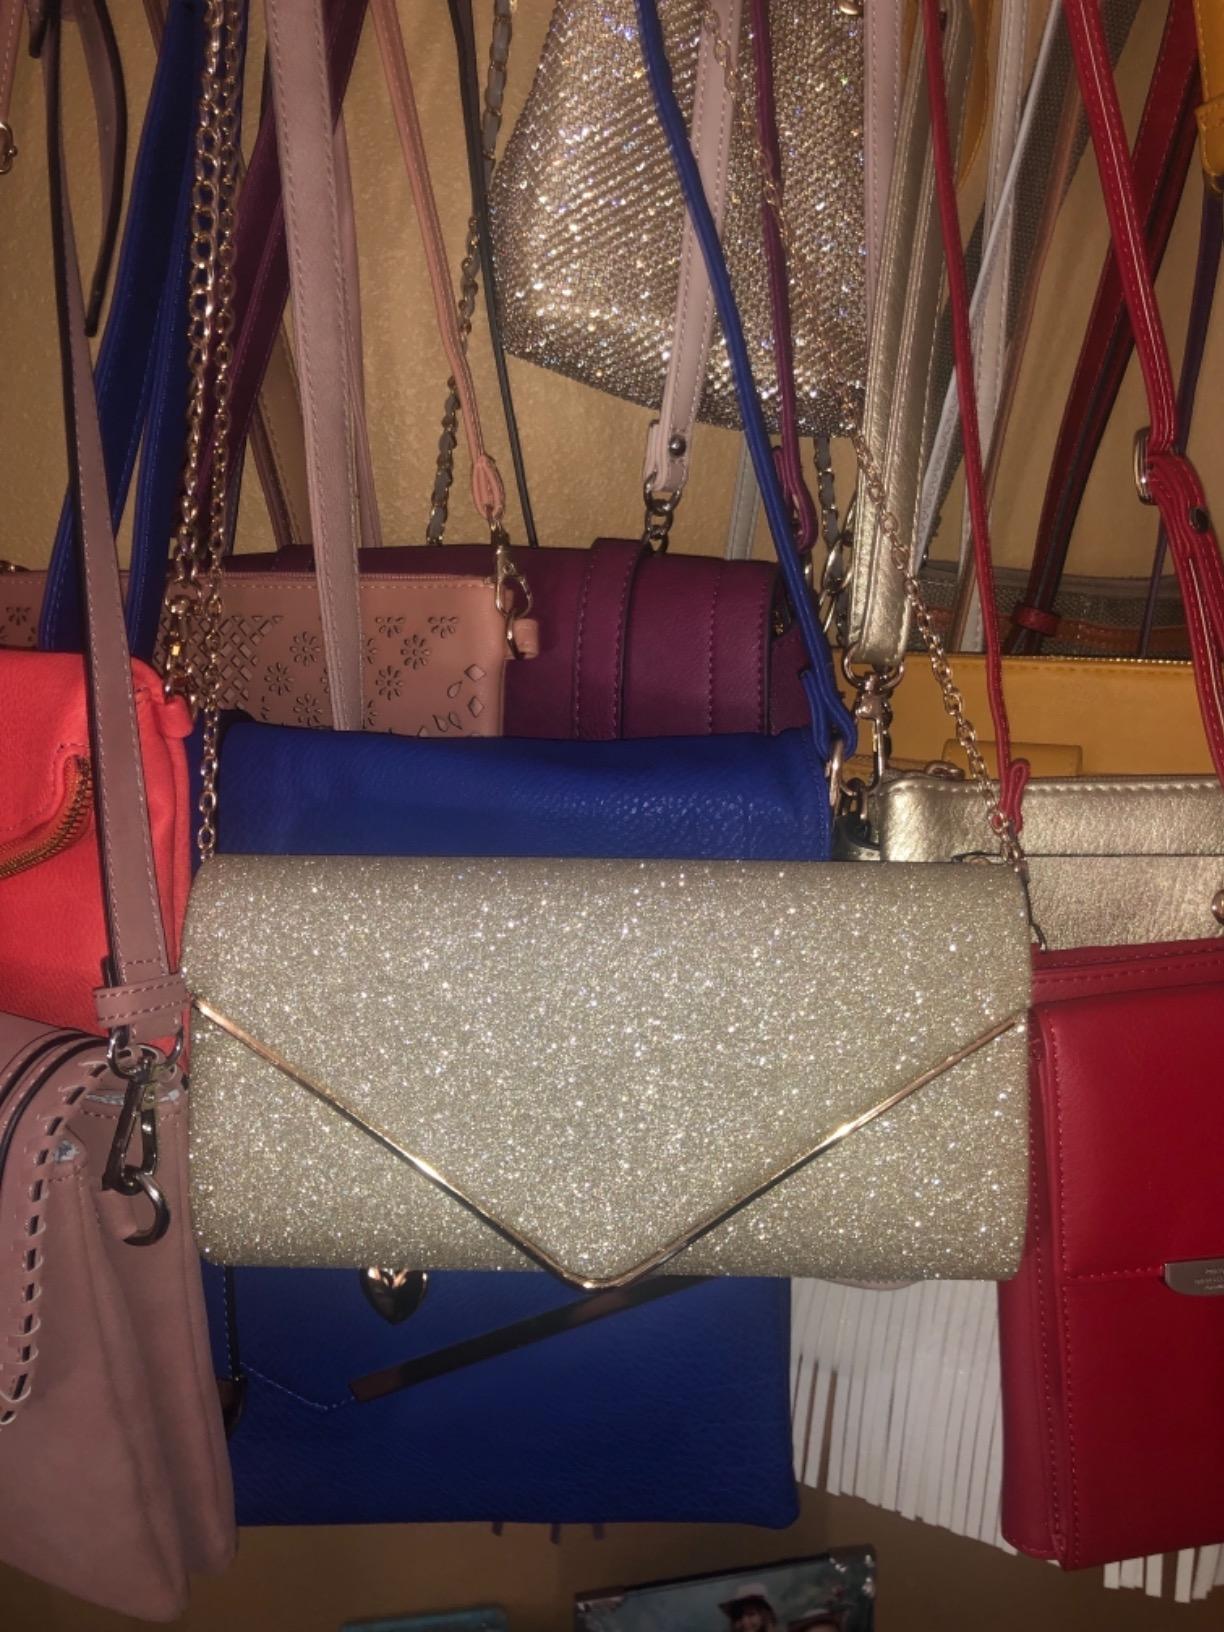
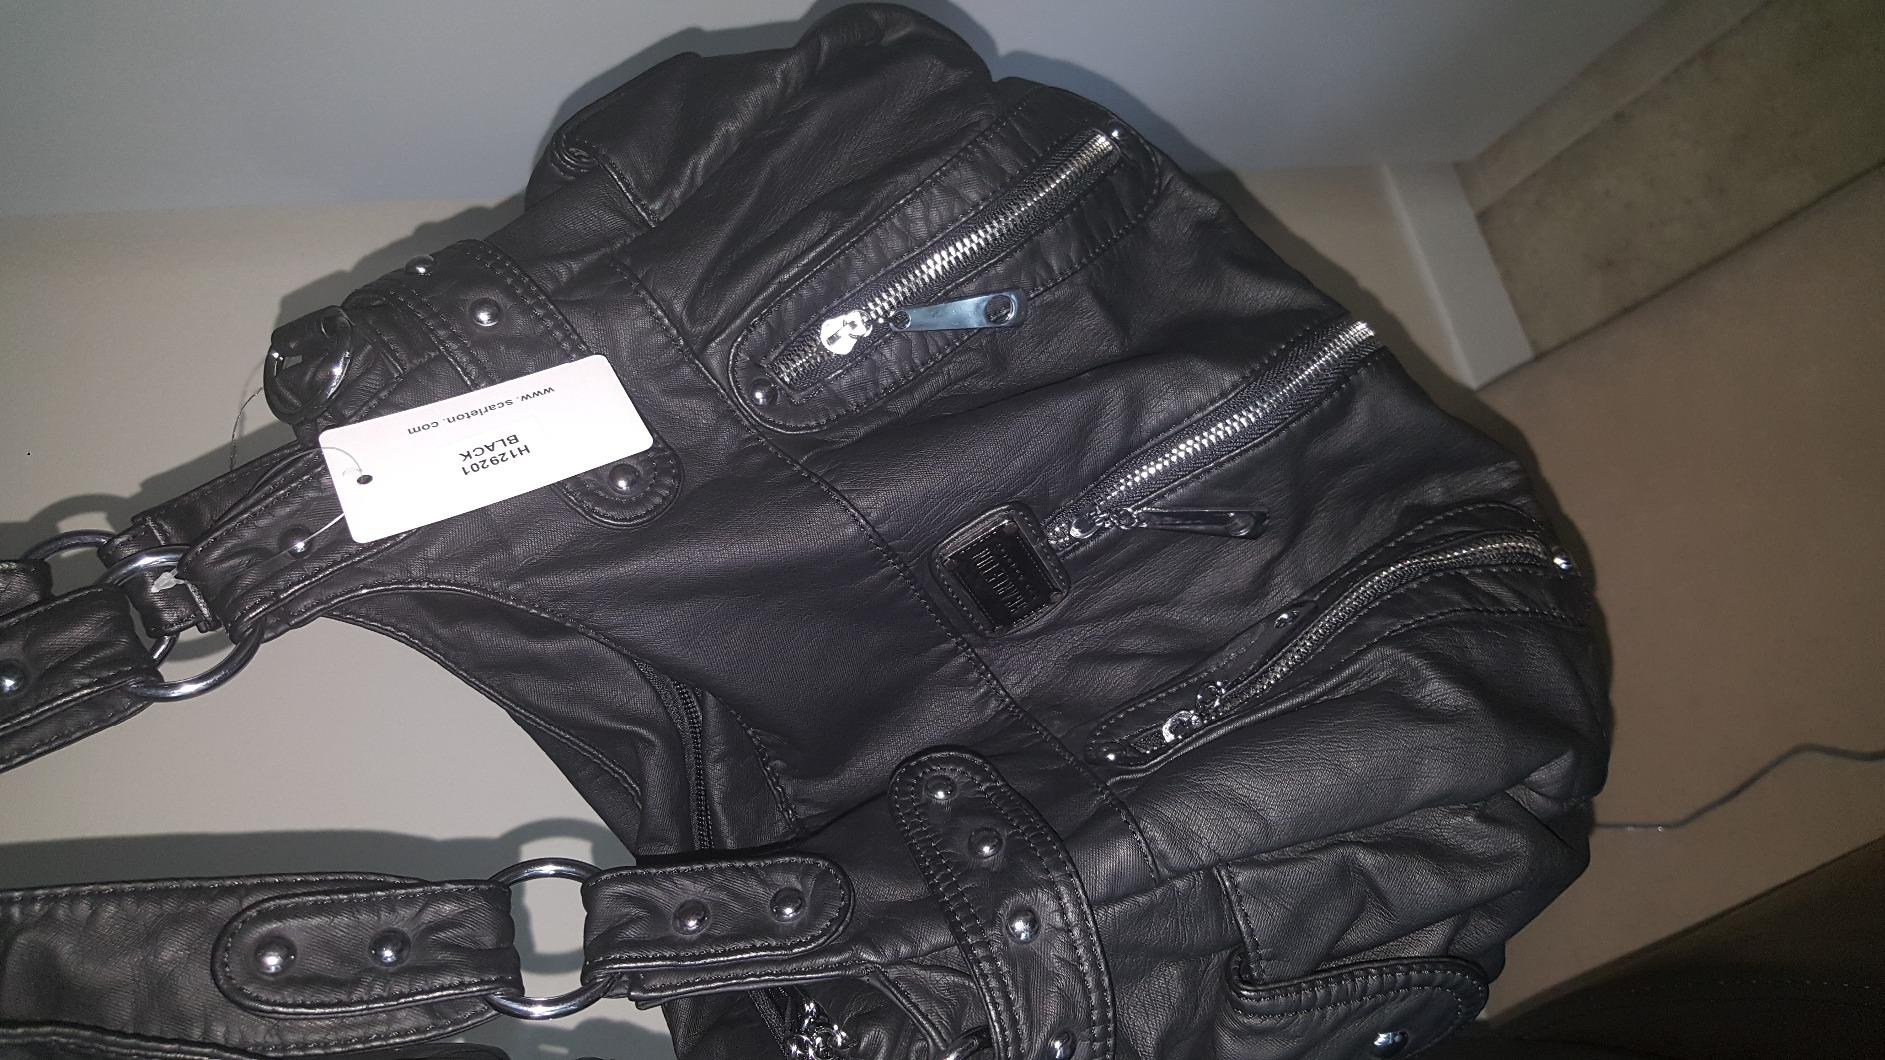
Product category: accessories_handbag
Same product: no